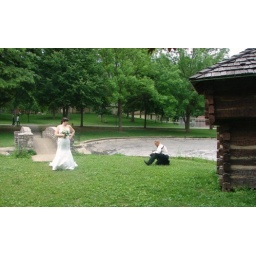
The &amp;quot;hired&amp;quot; photog Don and the &amp;quot;Bride&amp;quot; Dawn at the rock bridge in Greenville park